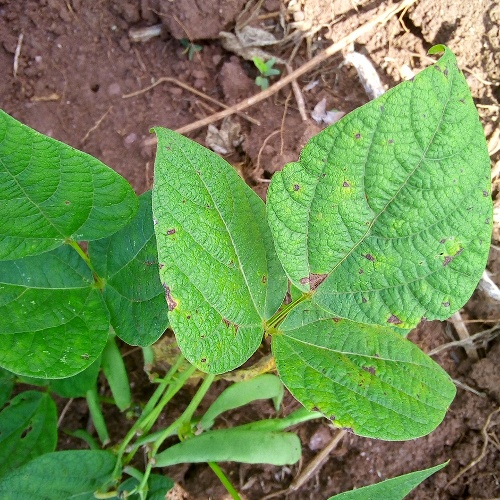
Leaf condition: angular_leaf_spot